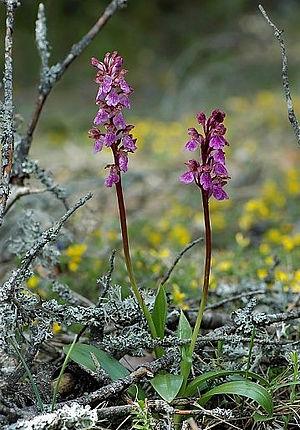
La liste des espèces végétales protégées sur l'ensemble du territoire français métropolitain est une liste officielle définie par le gouvernement français, recensant les espèces végétales protégées sur le territoire métropolitain de la France. Elle a été publiée dans l'arrêté du 20 janvier 1982, lequel a été modifié à trois reprises : par l'arrêté du 31 août 1995, par celui du 14 décembre 2006 et par celui du 23 mai 2013.